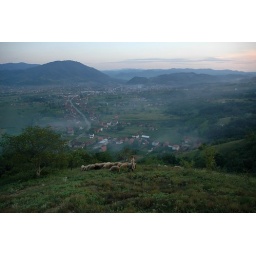
A girl from the village Mihaljevici herding sheep on the mountain above Bratunac, Eastern Bosnia. Note the Che Guevara bag.